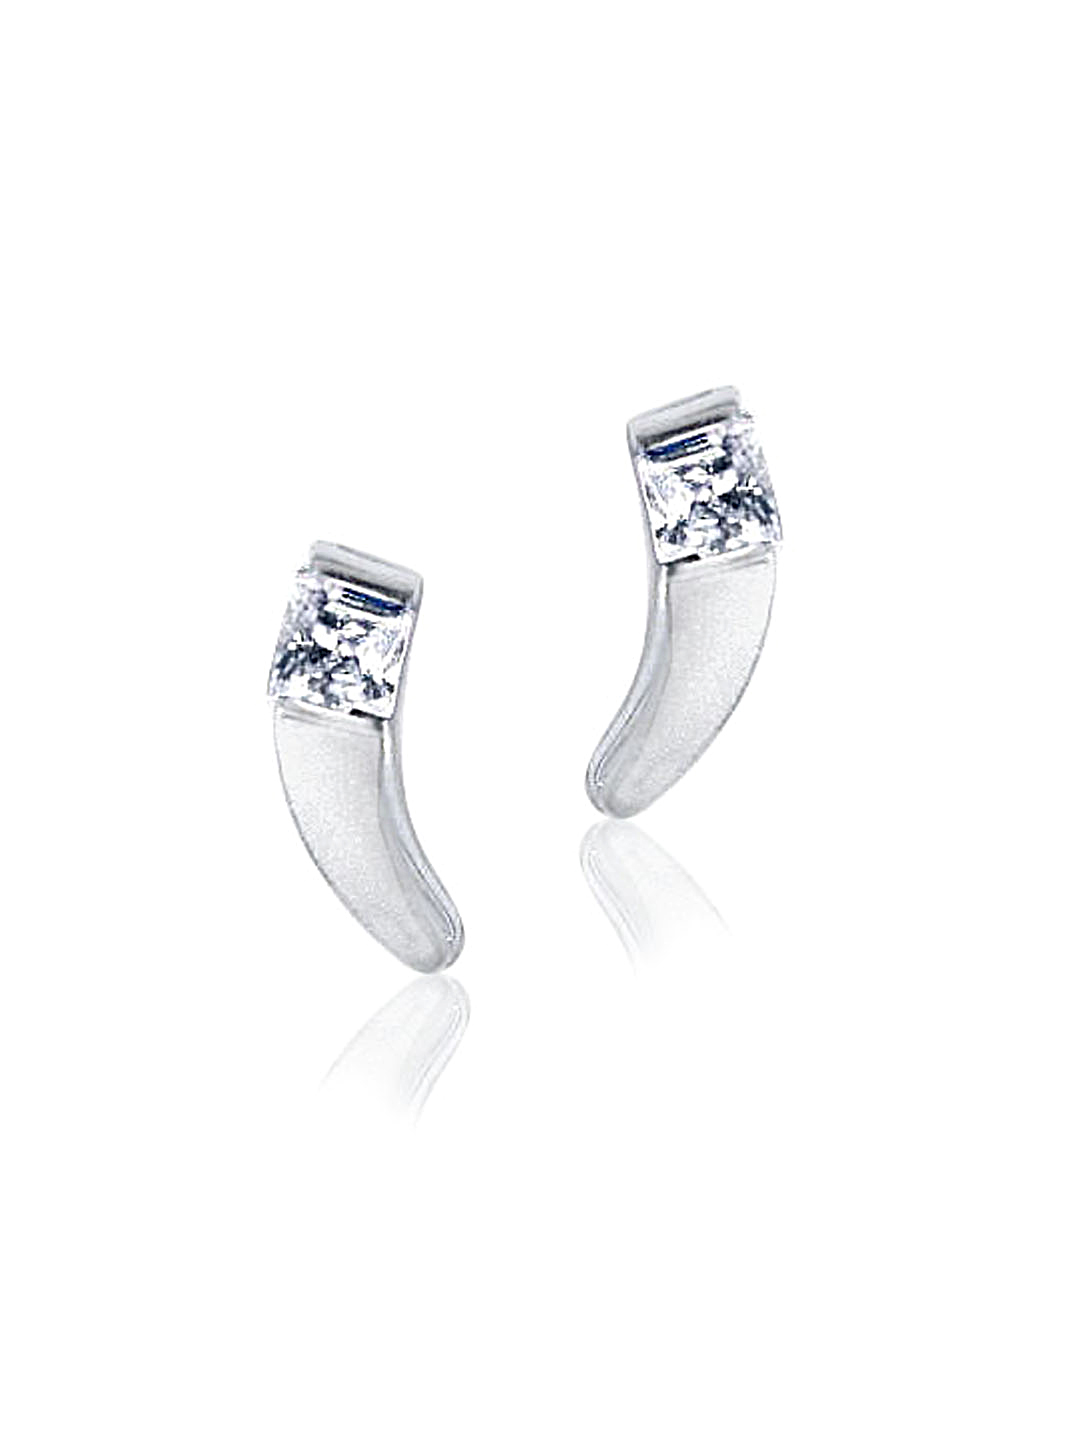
Lencia Sterling Silver Earrings
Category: Accessories / Jewellery / Earrings
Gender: Women
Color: Silver
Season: Fall 2012
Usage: Casual